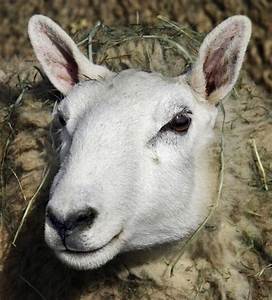
Label: pecora